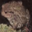
Label: frog